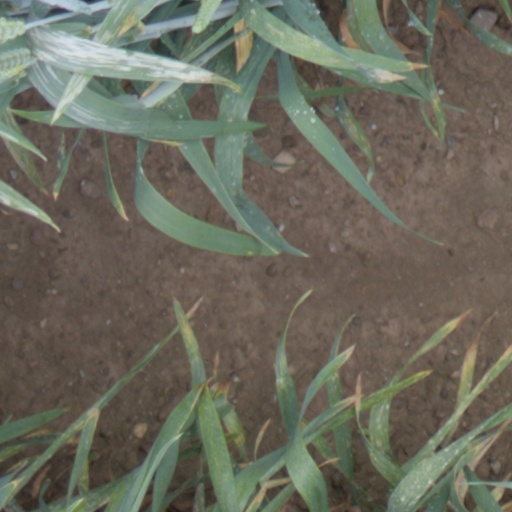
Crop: wheat